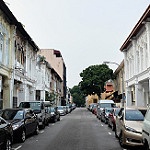
Scene: Outdoor